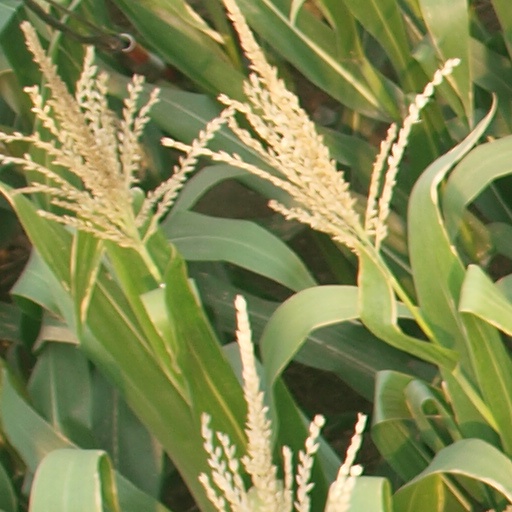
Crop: maize; corn